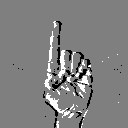
ASL letter: d